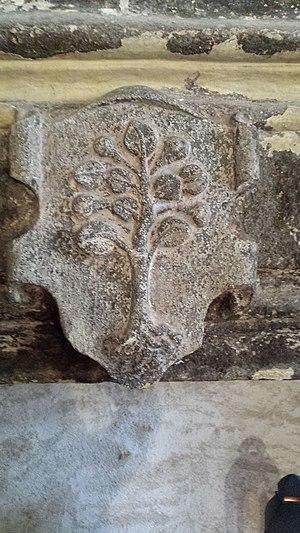
Blason de la cheminée XVe siècle, hôtel de la Chanterie.
L’Hôtel de la Chanterie ou Chantrerie tient son nom de la présence du Grand Chantre qui s'occupait des offices et de la chorale qui a probablement habité cette maison. Ce bâtiment est construit à la fin du XIIᵉ siècle, début XIIIᵉ siècle, et fait partie des monuments les plus anciens du centre médiéval de Montferrand sur la commune de Clermont-Ferrand, dans le département français du Puy de Dôme.